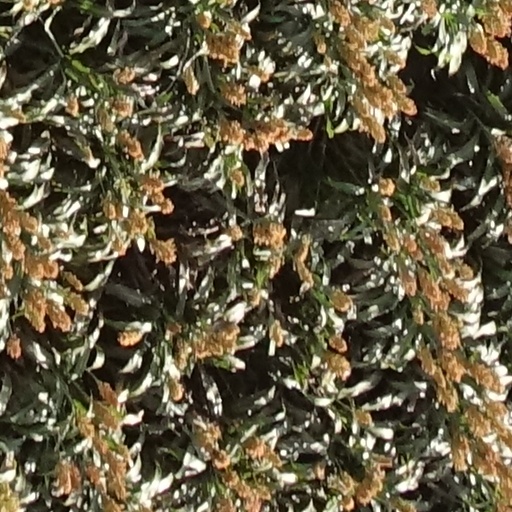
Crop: sorghum